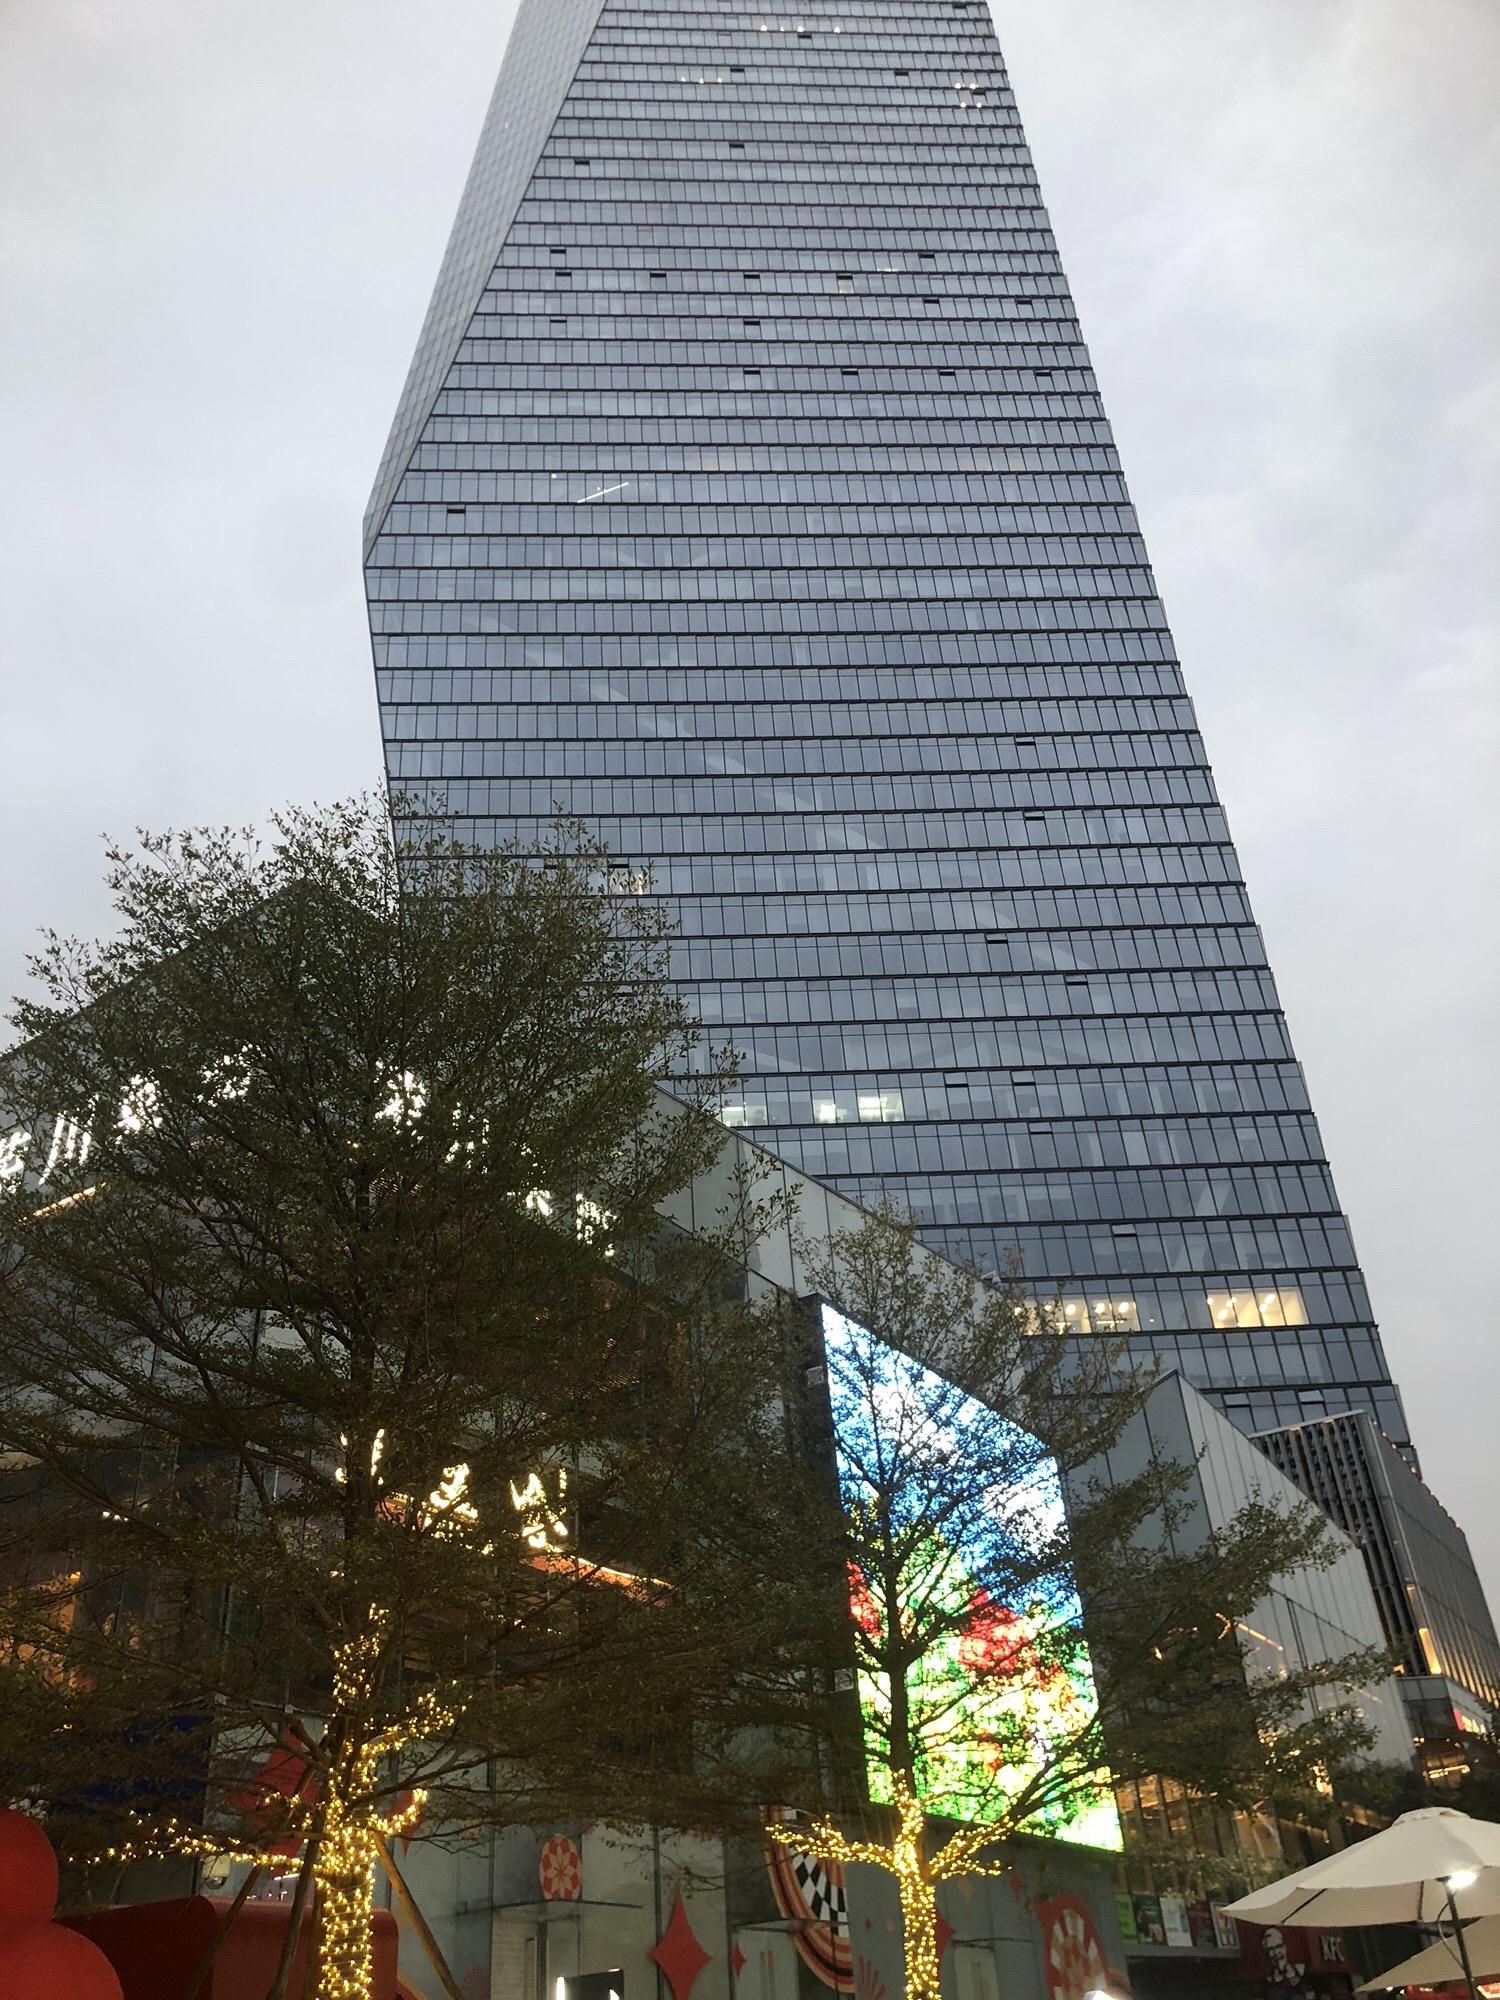
地标名称：华侨城购物广场
所在城市：深圳市·南山区